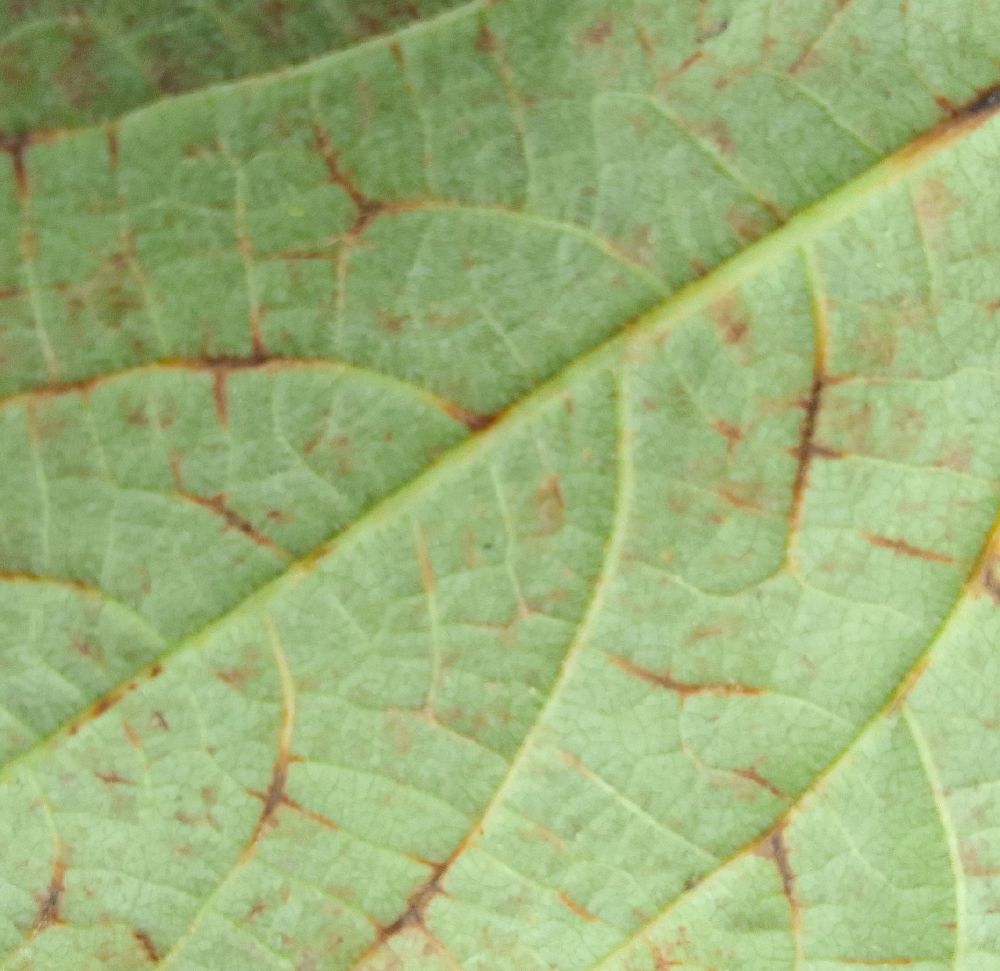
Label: anthracnose